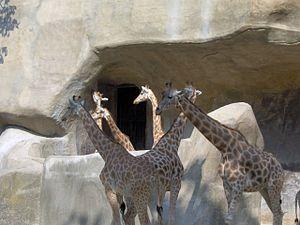
Giraffes, Paris, Vincennes